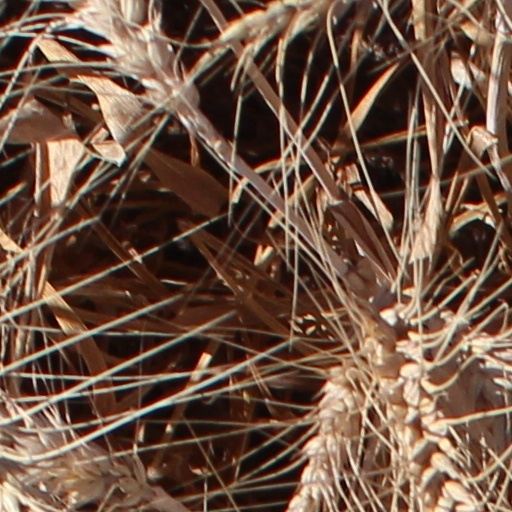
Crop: wheat